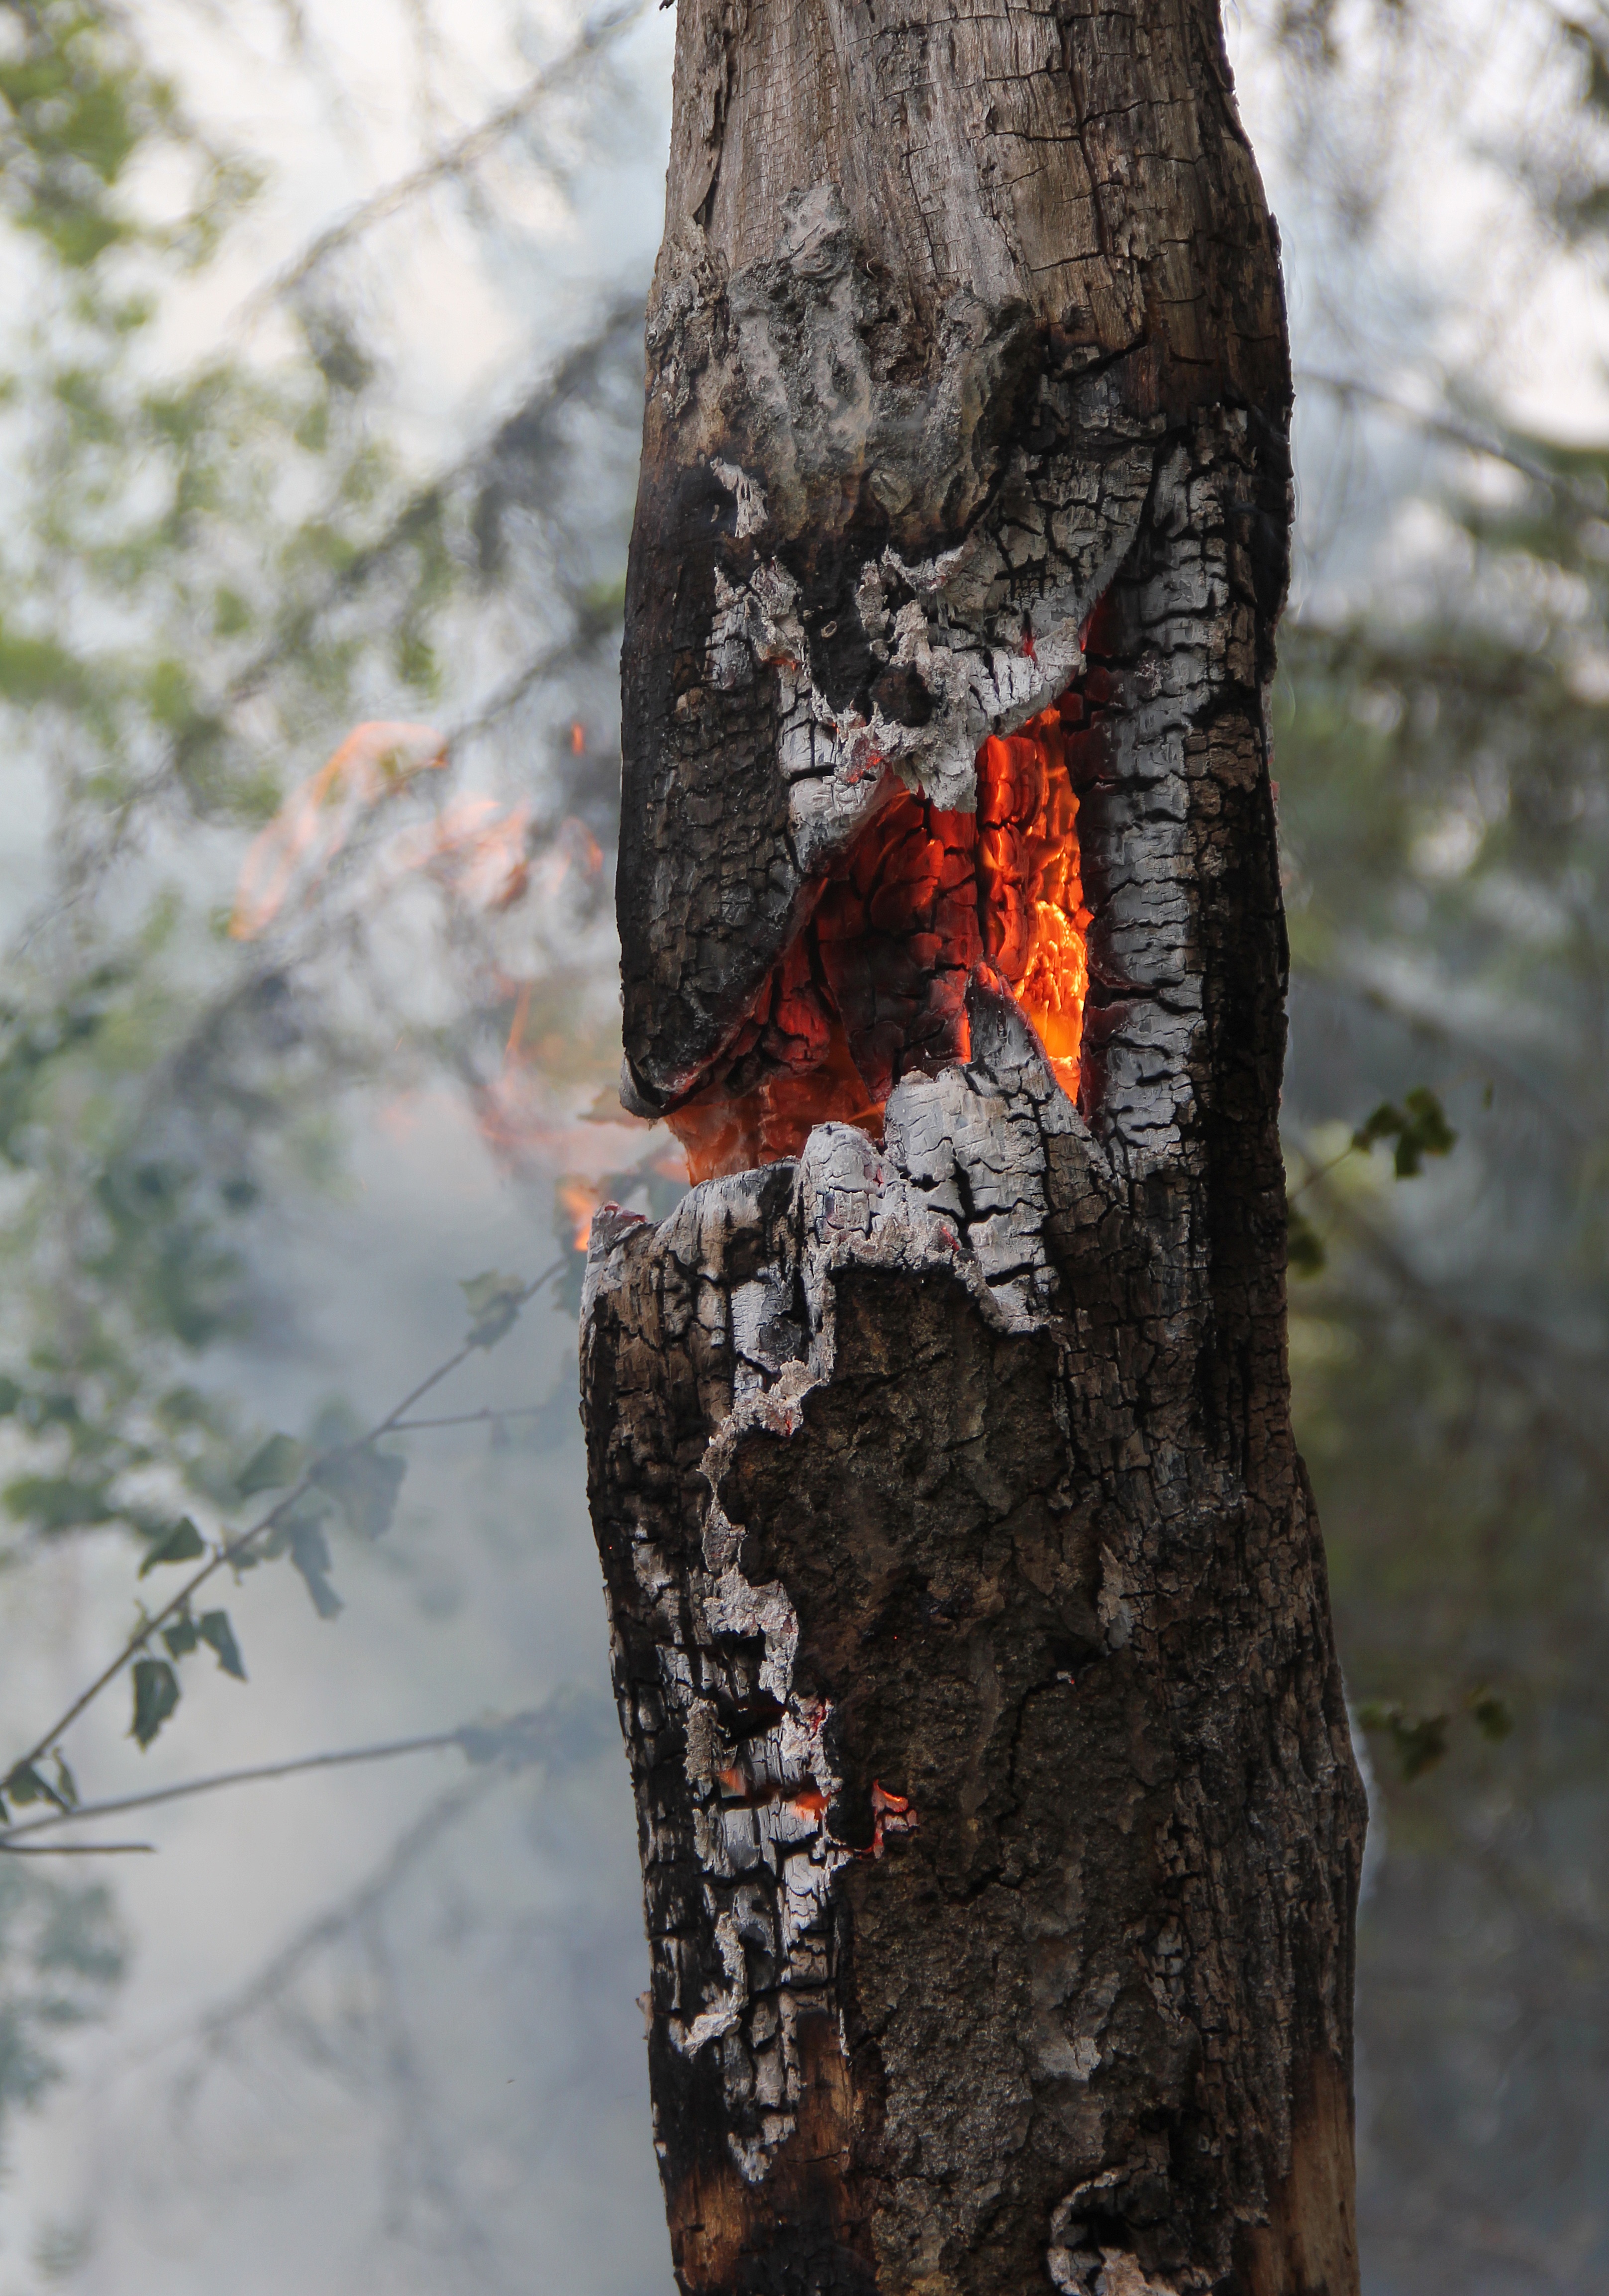
tree, nature, forest, branch, snow, winter, plant, wood, leaf, flower, trunk, smoke, wildlife, spring, autumn, fire, ash, season, sculpture, art, burning, sweden, woody plant, b tfors, burning for conservation, high stump